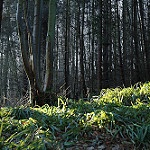
Label: forest